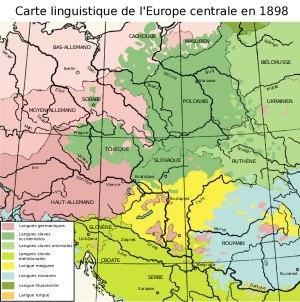
L'Europe centrale est la région s'étendant au cœur du continent européen. Elle désigne un espace dont les contours flous et variables ne coïncident pas toujours avec les frontières des pays concernés. D'après les définitions, variant tant selon les auteurs que les époques, cinq à vingt-et-un États actuels peuvent être considérés comme centreuropéens. Au-delà de considérations strictement géographiques, l'Europe centrale désigne un ensemble partageant une trajectoire historique commune, laquelle a façonné un héritage culturel et politique singulier.